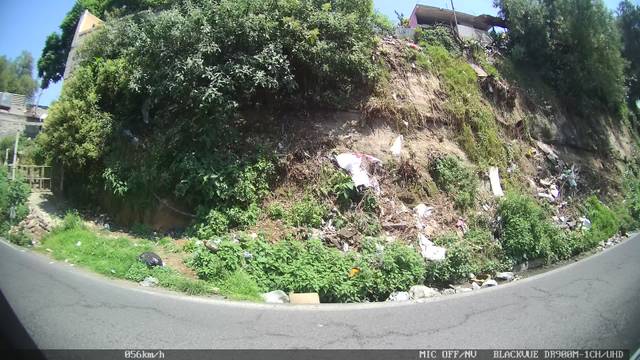
Region: Mexico
Coordinates: 19.458, -99.259